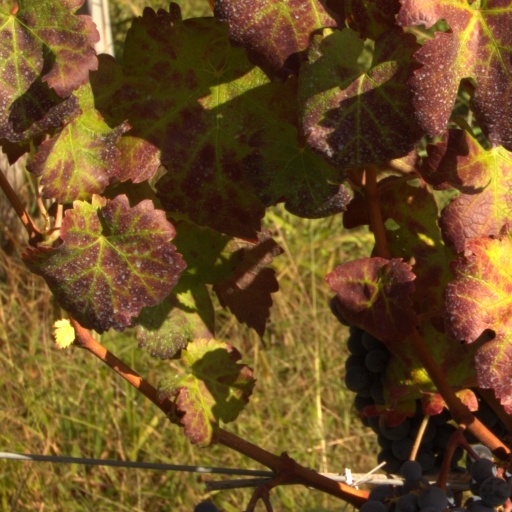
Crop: grape